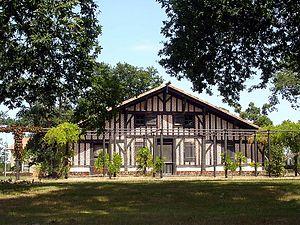
Maison de l'airial de Bias, dans le département français des Landes
Bias est une commune du sud-ouest de la France, située dans le département des Landes en région Nouvelle-Aquitaine.